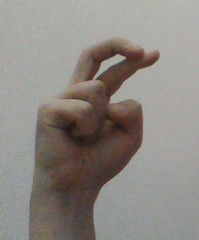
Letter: zay